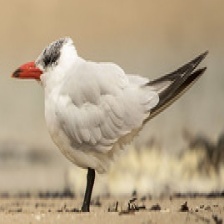
Species: CASPIAN TERN
Scientific name: HYDROPROGNE CASPIA